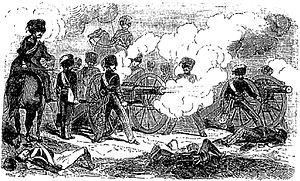
Artillerie à cheval de la Garde impériale
Le régiment d'artillerie à cheval de la Garde est une unité d'artillerie montée intégrée à la Garde impériale. Bien que la formation en tant que régiment ne voie le jour qu'en avril 1806, son origine remonte en mai 1797 avec une première formation à l'Armée d'Italie.